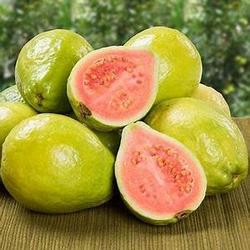
Label: Guava